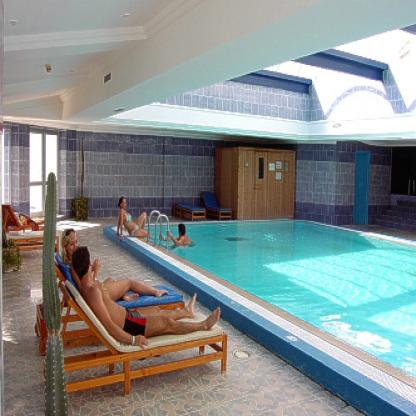
Scene: Indoor